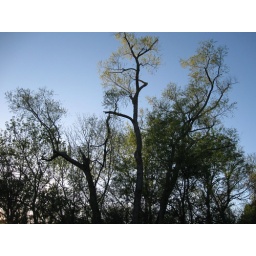
Merkwood trees against the blue sky